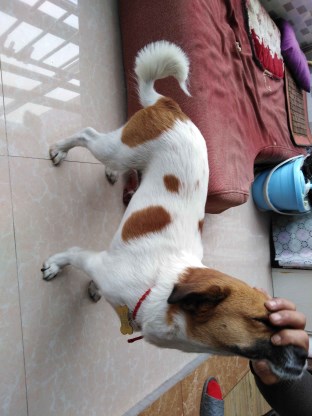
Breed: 3336-n000121-chinese_rural_dog